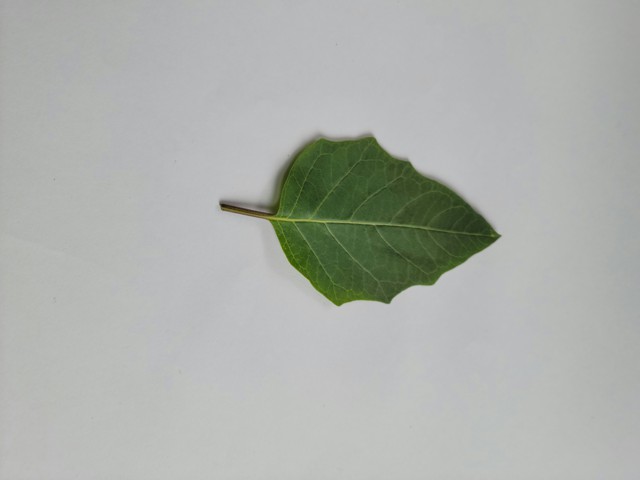
Plant: kalodhutura